Violence against women in the Philippines

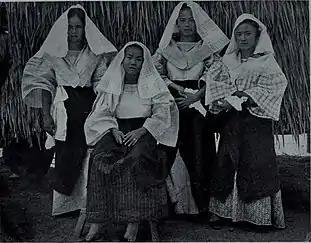
Filipino women of the lower class (during the Spanish occupation) ready for Church

Under the service of the King of Spain, Ferdinand Magellan led an expedition to further explore territories that were not yet discovered by Europe. On March 16, 1521, Ferdinand Magellan reached the land—Sugubu, now known as Cebu (See History of the Philippines (1521–1898)). Spain ruled the Philippines for over 333 years where the Spaniards treated both men and women poorly. The Spaniards saw the Filipinos as 'indios', seeing themselves as of higher social standing than the natives. In the process of colonization, the Spaniards harmed and committed several acts of violence against Filipino women. With the emergence of the Spanish–American War in 1898, the conditions of men—more specifically, the women—worsened.